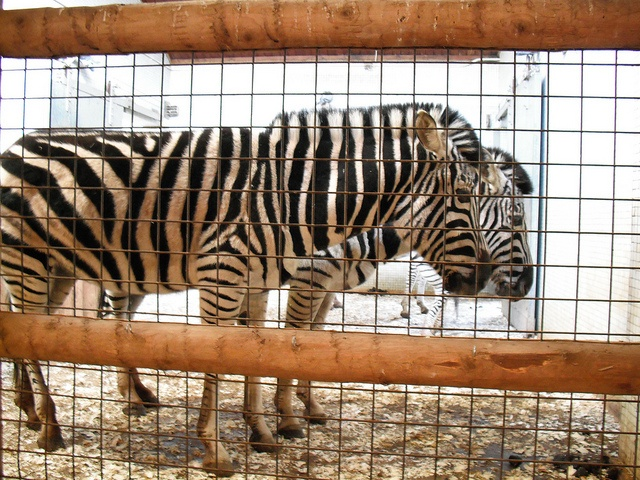
a couple of zebras are standing in a pin
Pair of zebras in enclosure looking at a wall.
two zebras standing next to each other behind a fence
A pair of zebras feeding out of a bin in their pen.
Looking at two zebras behind a wooden and metal fence.